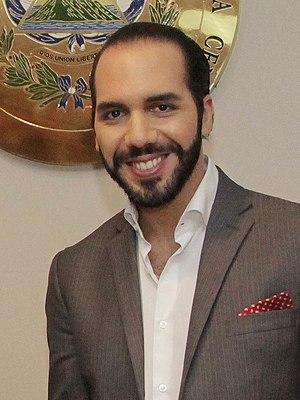
Le président de la République du Salvador est le chef d'État du Salvador.